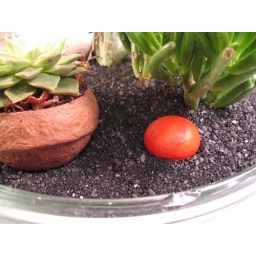
echeveria planted in a seed pod and a orange painted rock